Abbey Road

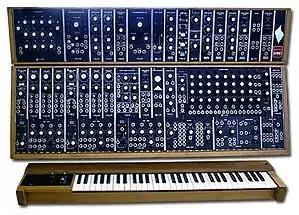
John Lennon played the Moog synthesiser's white noise generator to create the "wind" sounds at the end of "I Want You (She's So Heavy)".

"Abbey Road" was recorded on eight-track reel-to-reel tape machines rather than the four-track machines that were used for earlier Beatles albums such as "Sgt Pepper", and was the first Beatles album not to be issued in mono anywhere in the world. The album makes prominent use of guitar played through a Leslie speaker, and of the Moog synthesiser. The Moog is not merely used as a background effect but sometimes plays a central role, as in "Because", where it is used for the middle eight. It is also prominent on "Maxwell's Silver Hammer" and "Here Comes the Sun". The synthesiser was introduced to the band by Harrison, who acquired one in November 1968 and used it to create his album "Electronic Sound". Starr made more prominent use of the tom-toms on "Abbey Road", later saying the album was "tom-tom madness ... I went nuts on the toms."